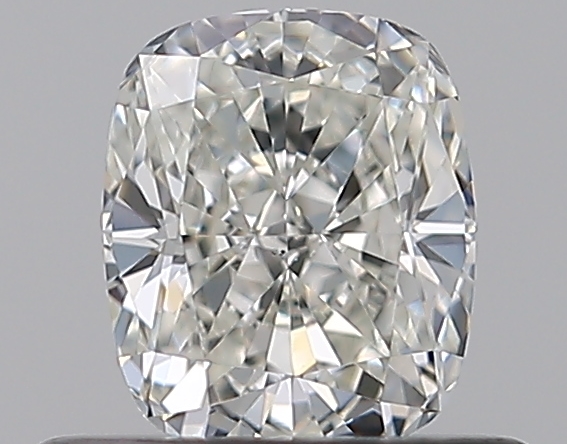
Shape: cushion
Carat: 0.54
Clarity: VS2
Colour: I
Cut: EX
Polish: EX
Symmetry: VG
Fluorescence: N
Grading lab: GIA
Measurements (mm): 5.16 x 4.31 x 2.92